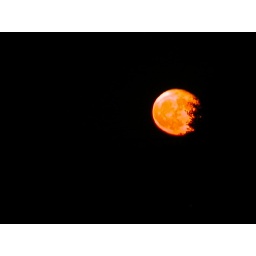
Summer moon rise with pine tree in forground.